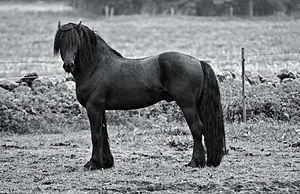
Le Suédois du Nord est une race de chevaux de trait polyvalents, développée en Suède à partir de l'ancien cheval de travail scandinave. Croisé avec diverses races nordiques et notamment des Frison, il l'est exclusivement avec le Døle Gudbrandsdal norvégien à partir du XXᵉ siècle, ce qui le rend très proche de ce dernier. Son registre est ouvert en 1909, suivi en 1924 d'un registre séparé pour le type trotteur de la race. Des tests très sélectifs sont mis en place, incluant épreuves de traction et mesures au tractomètre. Le haras de Wången a joué un grand rôle dans la sélection du Suédois du Nord.